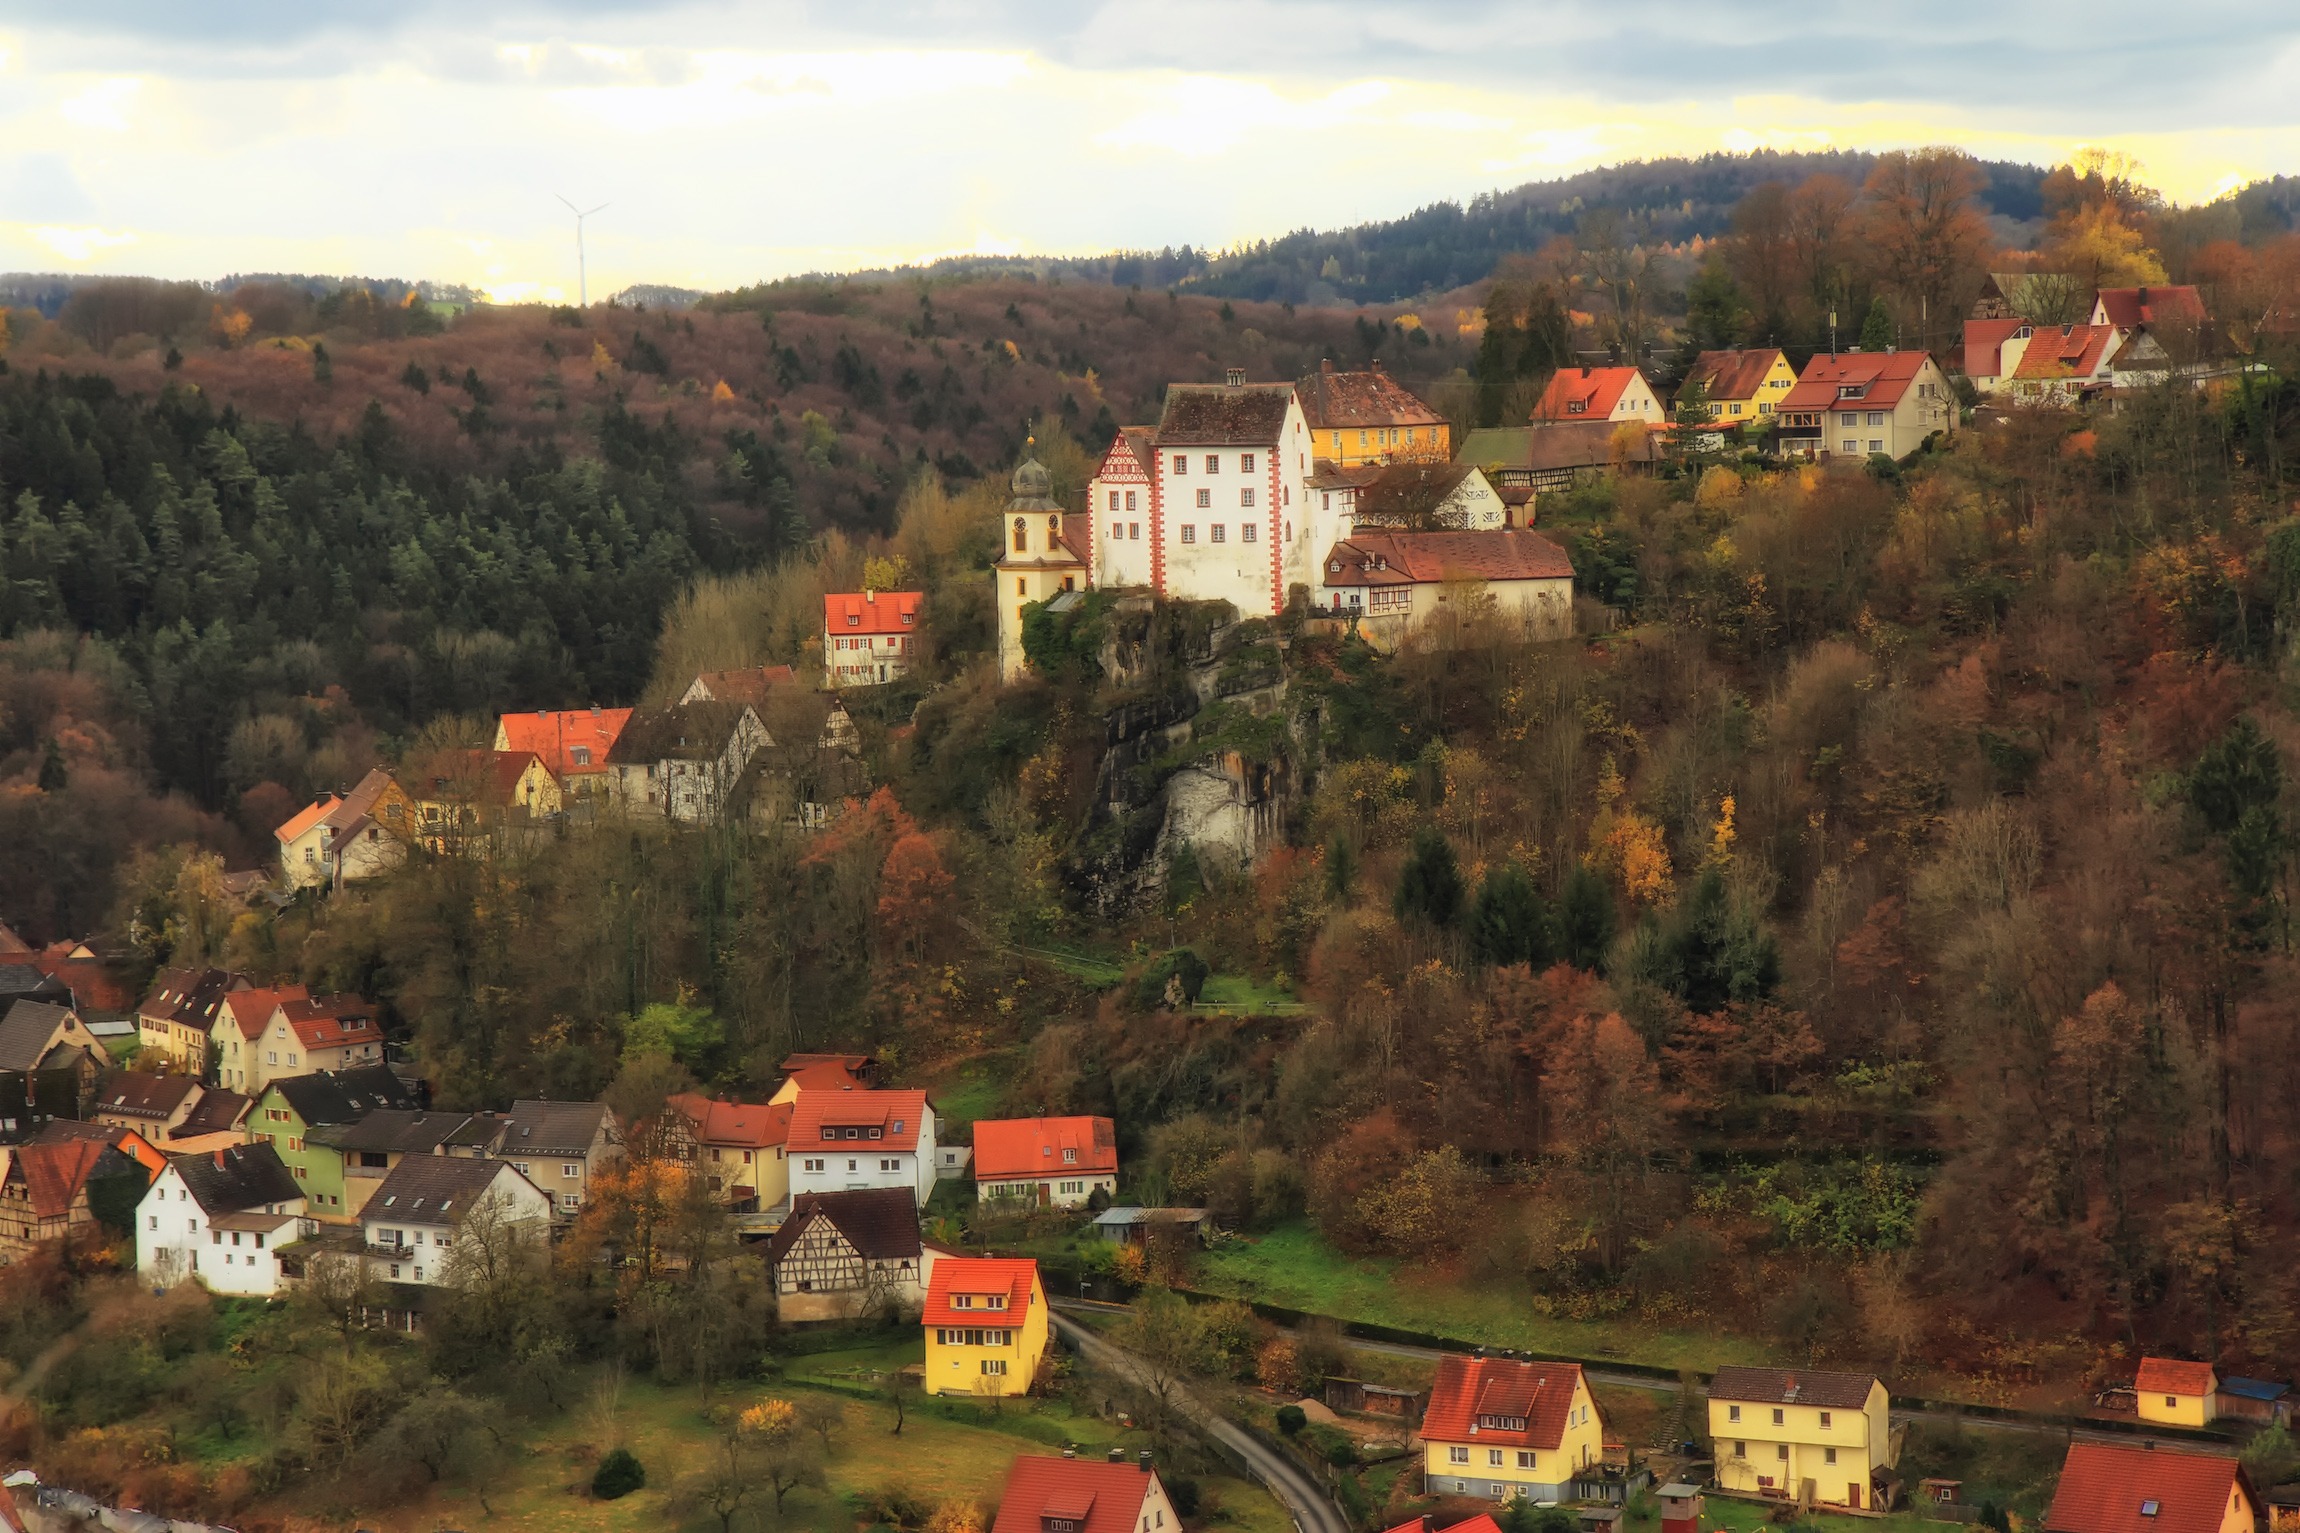
landscape, nature, mountain, hill, town, mountain range, cityscape, panorama, village, transport, scenic, autumn, season, outside, buildings, mountains, homes, houses, germany, rural area, aerial photography, human settlement, egloffstein